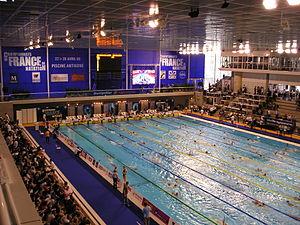
Championnats de France de natation 2009, Montpellier, vendredi 25 avril 2009, après-midi
Les Championnats de France de natation en grand bassin 2009 se sont déroulés du 22 au 26 avril 2009 à Montpellier dans le département de l'Hérault.
Cet article intitulé 2015 en radio en France est une synthèse de l'actualité du média radio en France pour l'année 2015. On ne retiendra en général que l'actualité des radios de caractère national ou international, afin de ne pas se perdre dans les détails des radios locales.
Montpellier — prononcé [mɔ̃.pə.lje] ou [mɔ̃.pɛ.lje] — est une commune française, préfecture du département de l’Hérault. Capitale de l'ancienne région administrative Languedoc-Roussillon, elle est le centre d'une métropole et un pôle d'équilibre de la région Occitanie, où se déroulent les assemblées plénières. Montpellier se situe dans le Sud de la France, sur un grand axe de communication joignant l'Espagne à l'ouest, à l'Italie à l'est. Proche de la mer Méditerranée, cette ville a comme voisines Béziers à 69 km au sud-ouest et Nîmes à 52 km au nord-est.
Les Championnats de France de natation en grand bassin 2016 se déroulent du 29 mars au 3 avril 2016 à Montpellier.